Nekrogoblikon

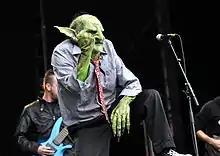
Dave Rispoli as John Goblikon performing at Rock am Ring and Rock im Park with Nekrogoblikon in 2013

In June 2013, Nekrogoblikon went on a European tour to perform at several venues and festivals, including Download Festival in England and Rock am Ring and Rock im Park in Germany.